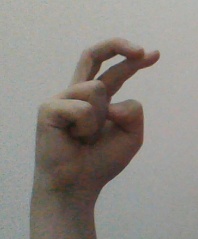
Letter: zay